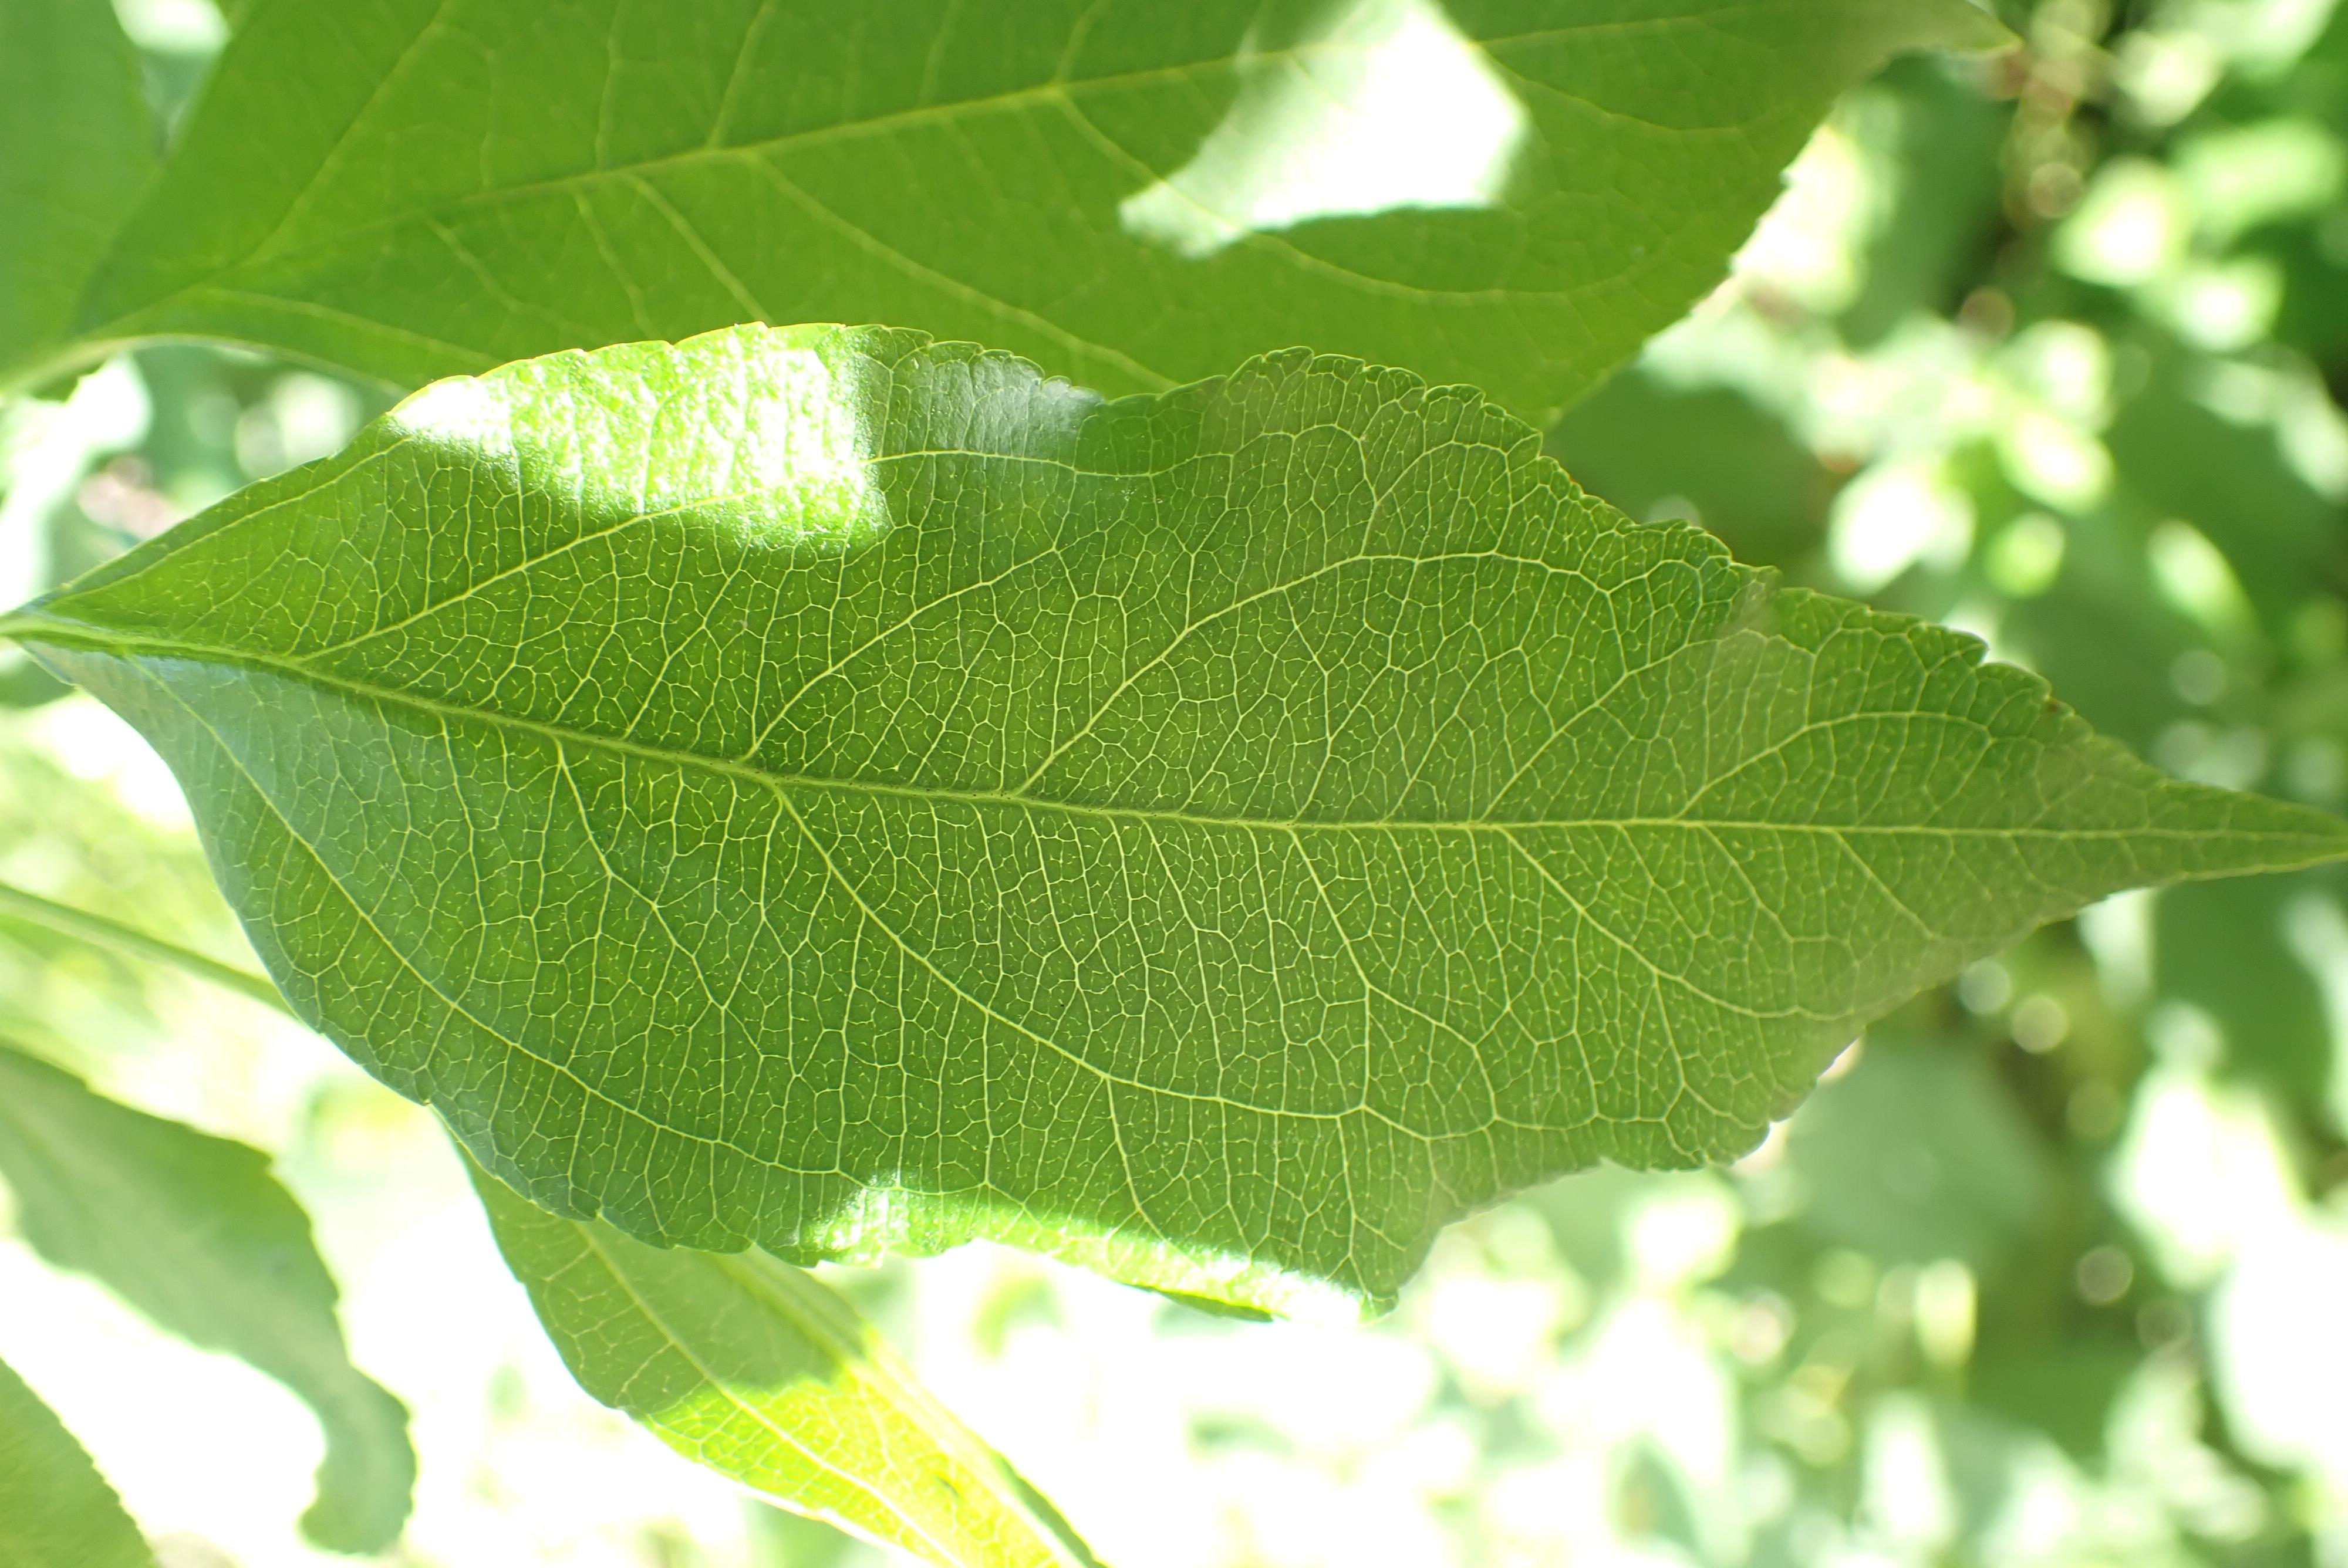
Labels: healthy